Romanian Front (Russian Empire)

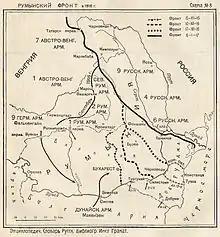
The Romanian Front, late 1916

The Romanian Front was an army group level command of the Imperial Russian Army and the Romanian Army during the First World War.